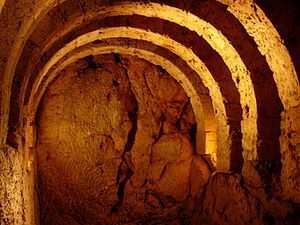
Nekromantik / Dronning Melissa af Korinth
Kældergange i Nekromanteion, hvor besøgende kunne gå.
Nekromantik eller nekromanti betyder "spådom fremsagt af døde". Dette kunne angiveligt ske ved påkaldelse af den afdødes ånd, eller ved clairvoyant brug af knogler og andre ligdele.